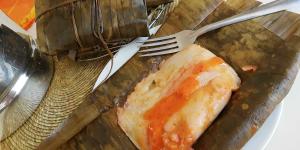
tamales colados